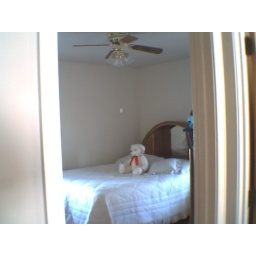
Our bedroom in our only house